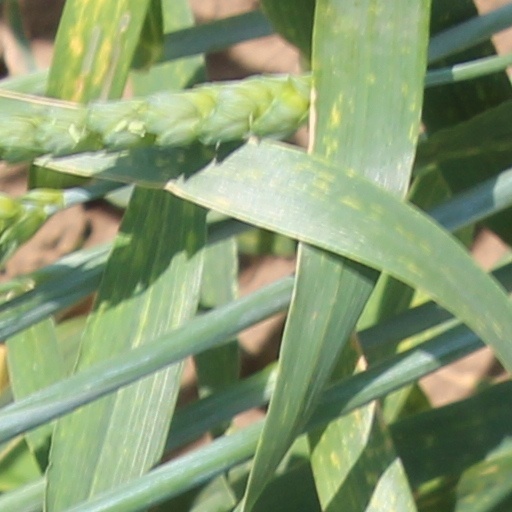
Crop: wheat